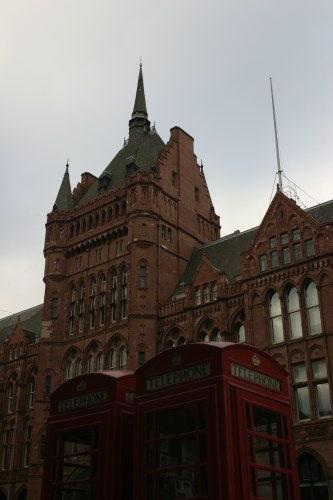
Weather: cloudy or overcast